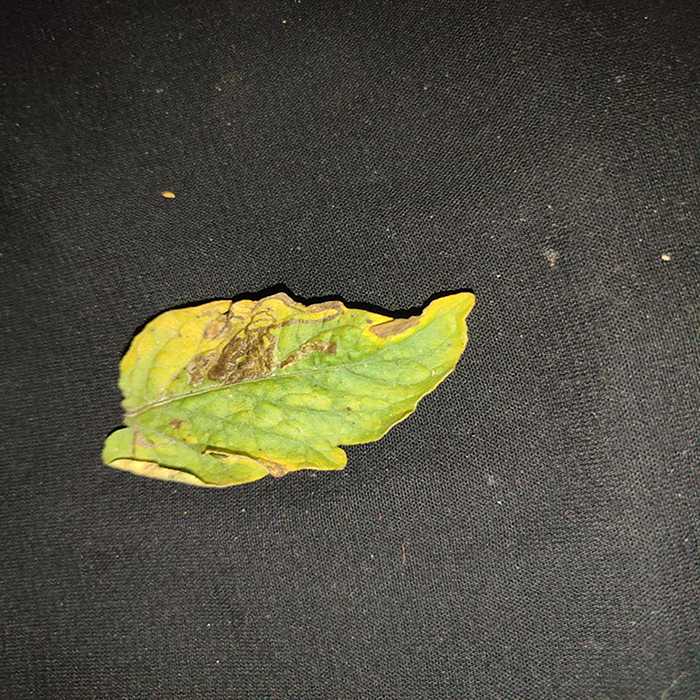
Plant: Tomato
Label: Tomato Bacterial spot